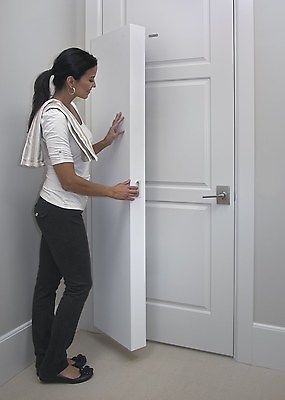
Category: cabinet